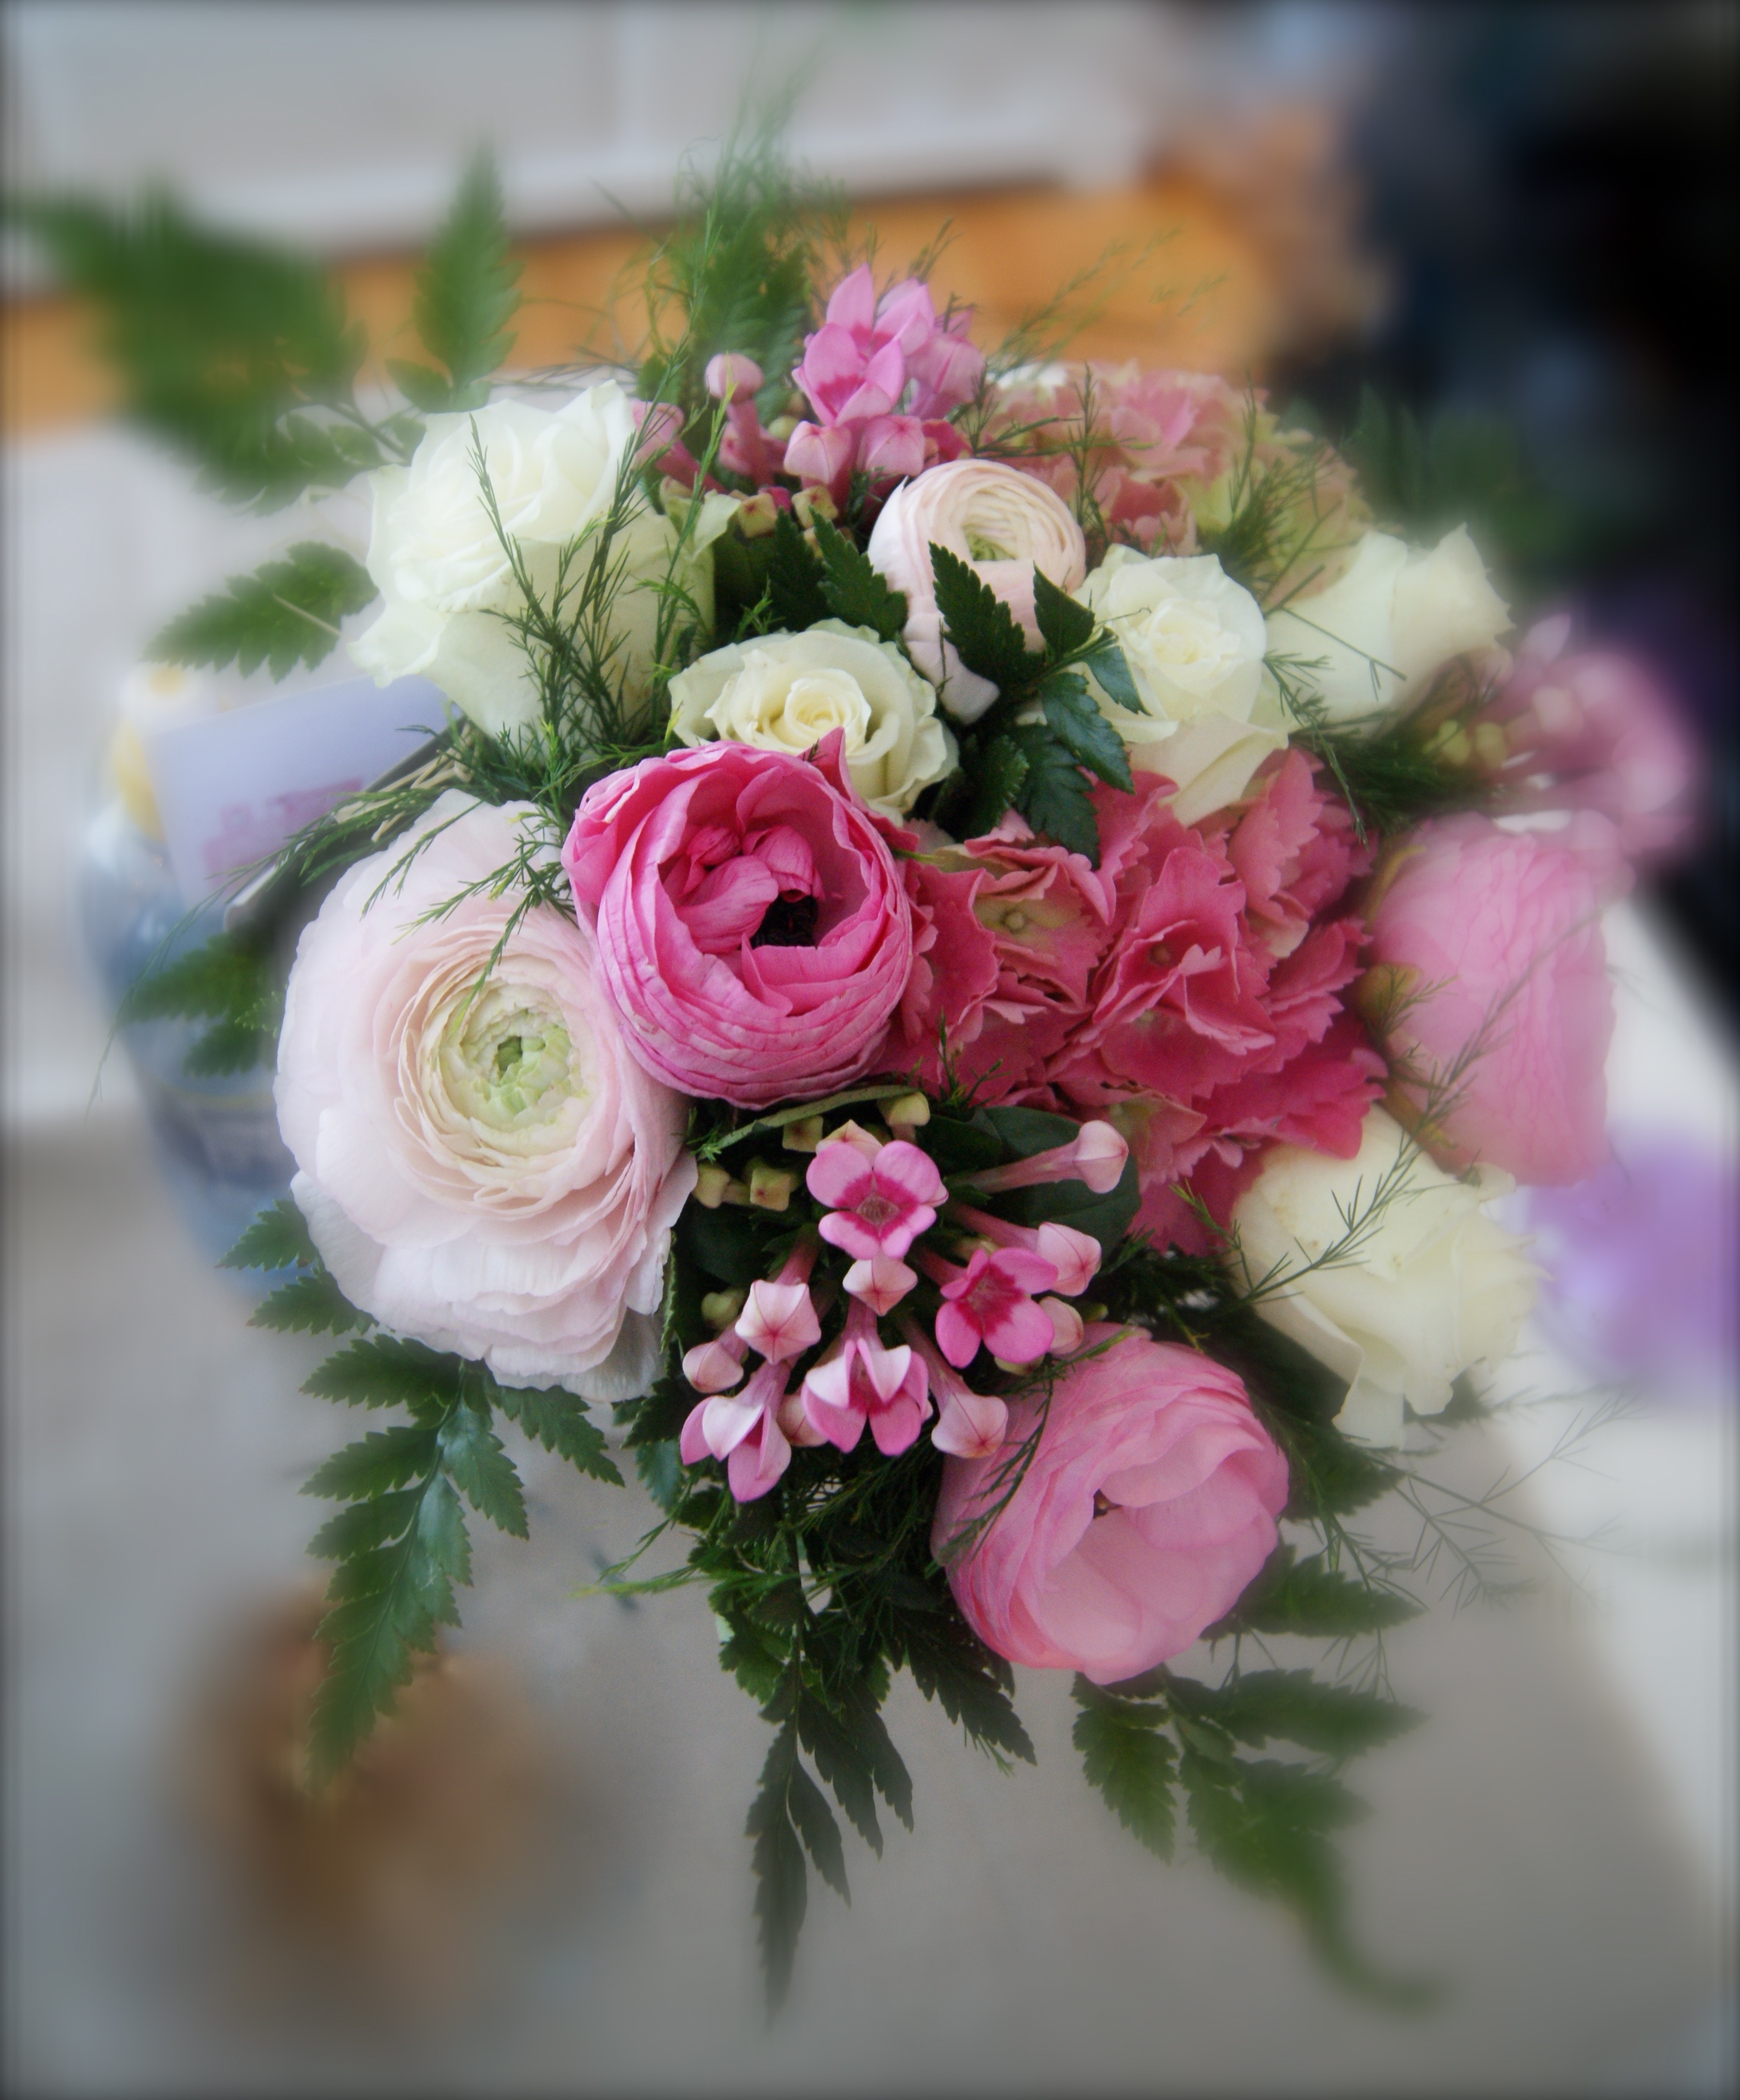
plant, flower, petal, pink, flora, floristry, flowering plant, garden roses, flower bouquet, cut flowers, floral design, centrepiece, land plant, flower arranging